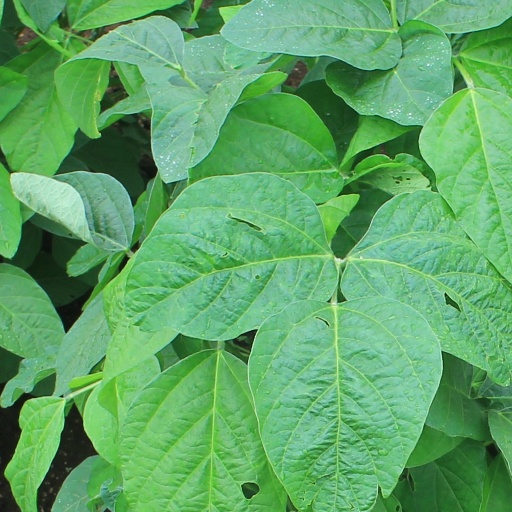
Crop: soybean